Kiichi Aichi

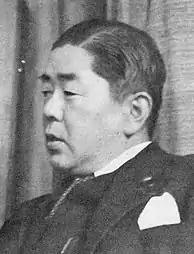
Aichi in 1954

He resigned from the Ministry of Finance in 1950, and ran as a Liberal Party candidate in the second regular election for the House of Councillors held that same year, winning his first election. His experience and policy-making skills were highly evaluated by Hayato Ikeda, who was the Minister of Finance at the time.